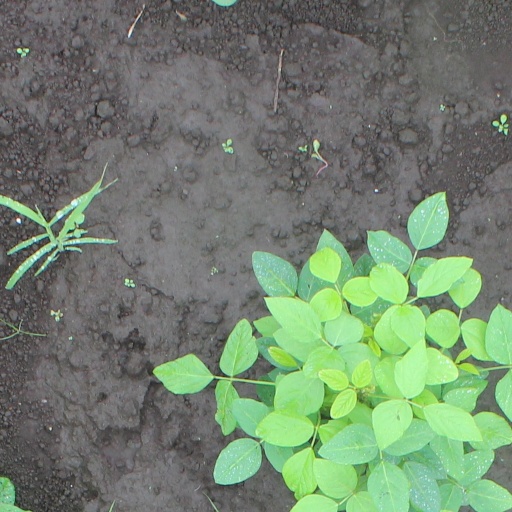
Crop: soybean